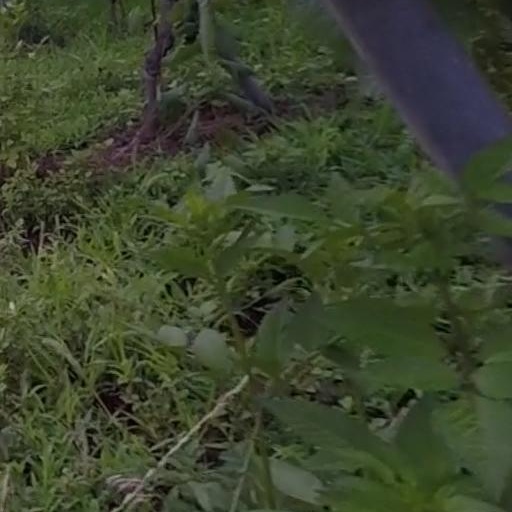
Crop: grape